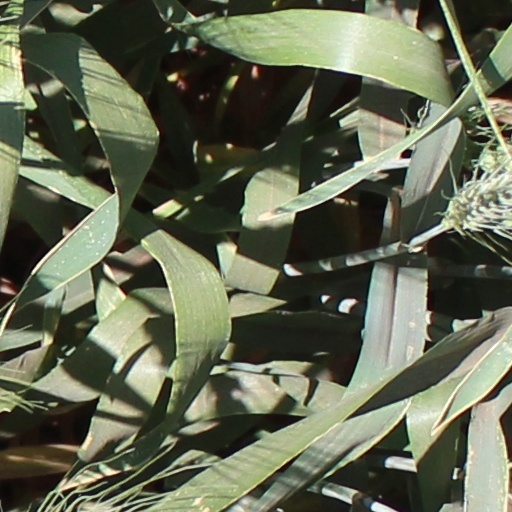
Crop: wheat